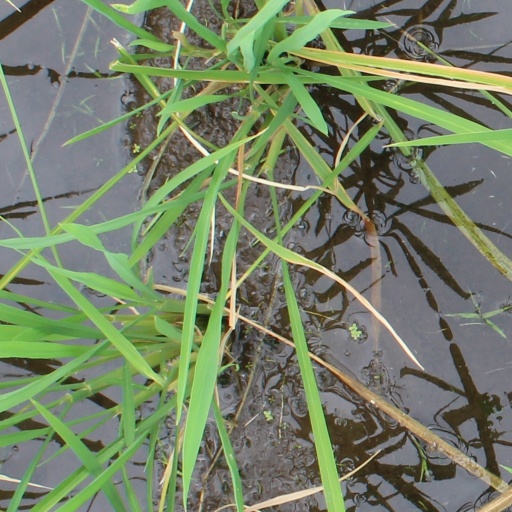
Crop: rice